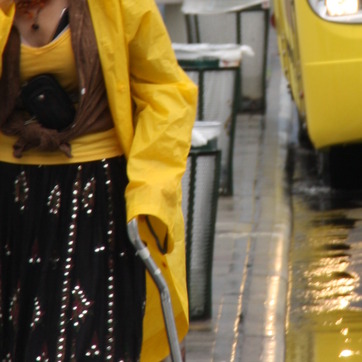
Material: plastic